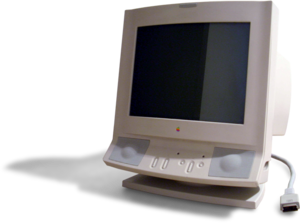
Cet article est une liste des anciens produits ou produits obsolètes créés par la société Apple.